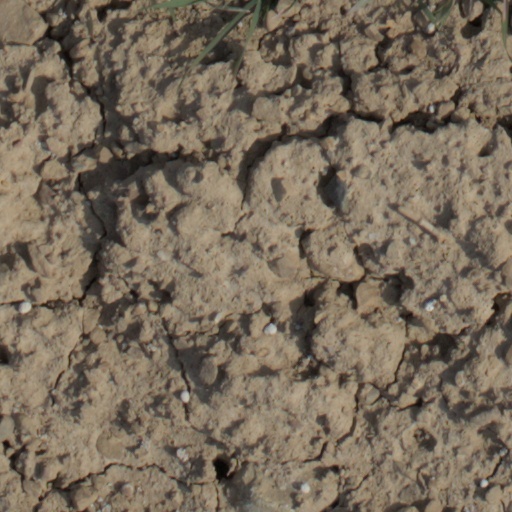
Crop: wheat